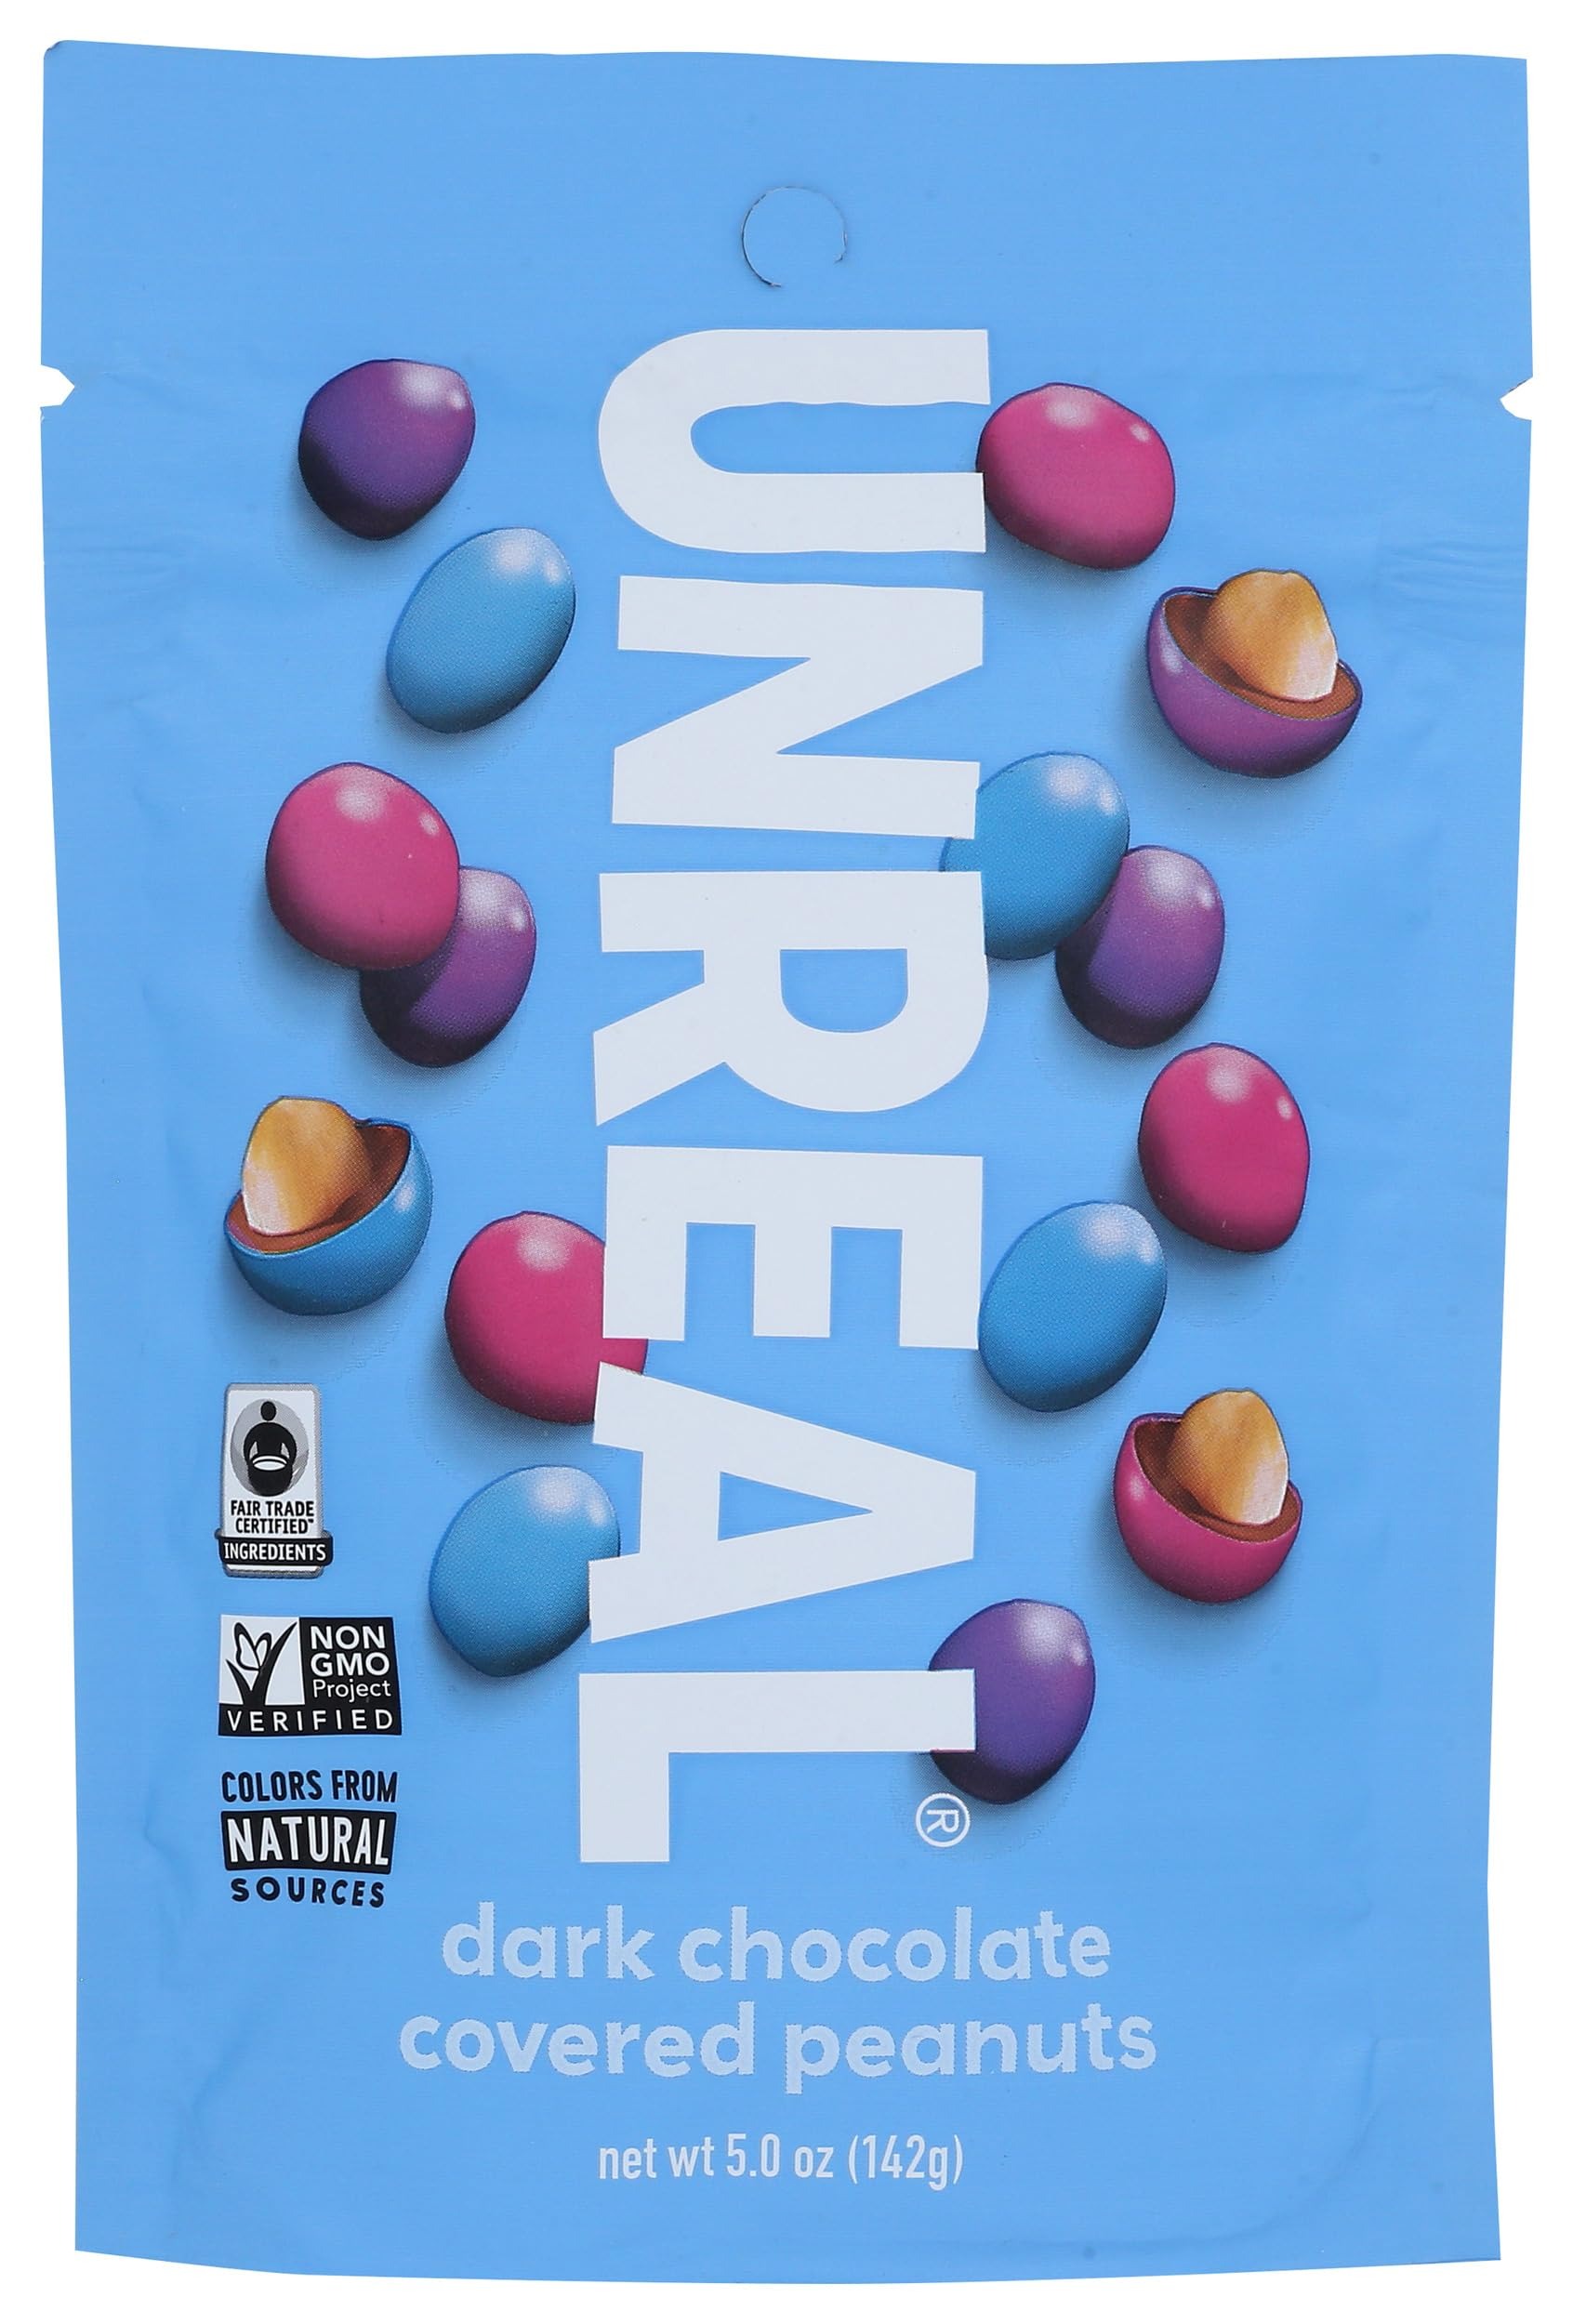
Item Name: Unreal Dark Chocolate Peanuts Gems, 5 oz
Bullet Point 1: This product is delicious and healthy
Bullet Point 2: Number of items: 1
Bullet Point 3: Each unit count: 5.0
Bullet Point 4: Package Weight: 0.42 pounds
Value: 5.0
Unit: Ounce

Price: 7.21